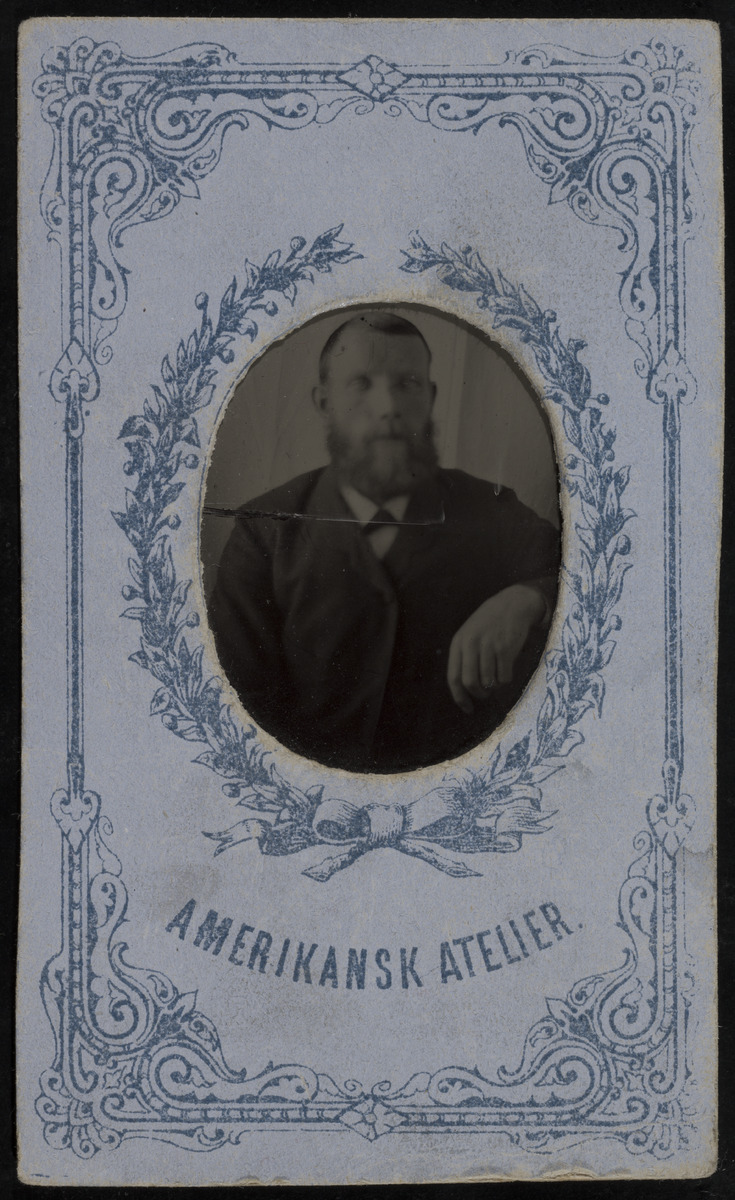
Tuntemattoman, parrakkaan miehen muotokuva, ferrotyyppi
sisällön kuvaus: Tuntemattoman, parrakkaan miehen muotokuva, ferrotyyppi. mustavalkoinen
Kuvaaja: Amerikansk atelier, valokuvaaja
Ajankohta: kuvausaika 1800-l. loppu
Aiheet: miehet, aikuiset, ihmiset